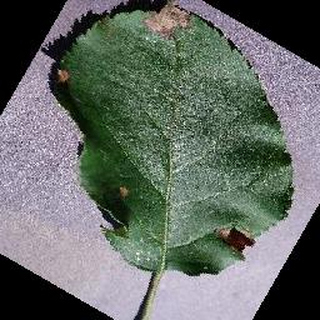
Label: apple_black_rot